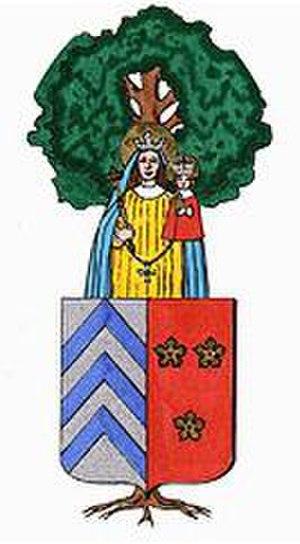
La Maison d’Arenberg recouvre :